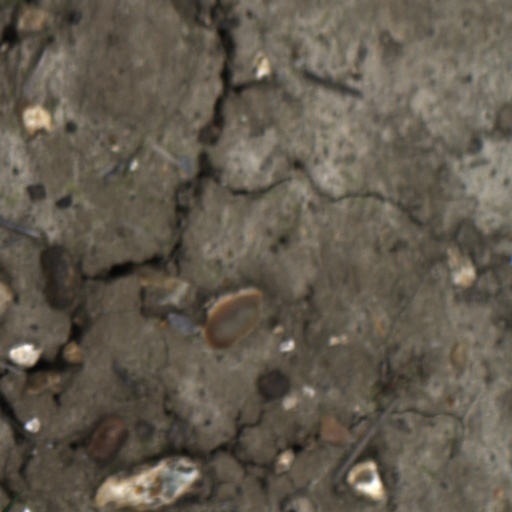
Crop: wheat